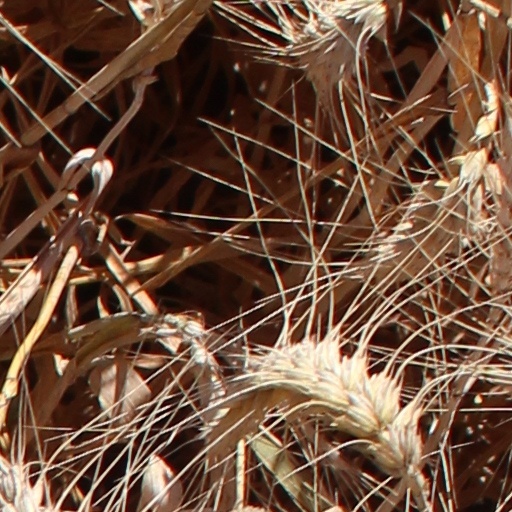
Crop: wheat